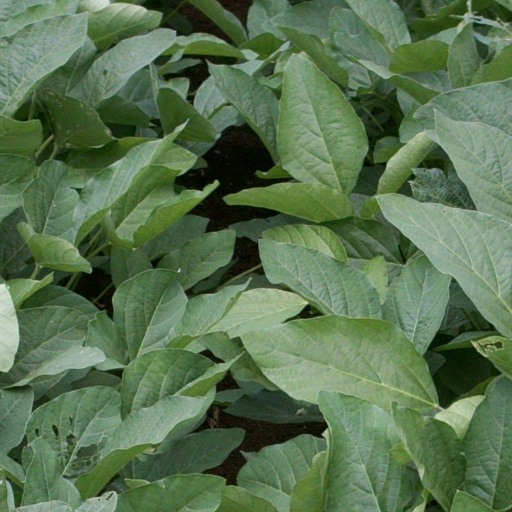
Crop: soybean